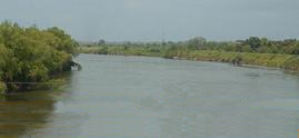
Le fleuve Ulúa est un fleuve dans l'ouest du Honduras. Il prend sa source dans la région montagneuse au centre du pays, près de La Paz et coule sur environ 240 kilomètres vers le nord puis vers l'est pour se jeter dans le Golfe du Honduras. En route, il est rejoint par les rivières Suiaco, Otoro et Chamelecon.